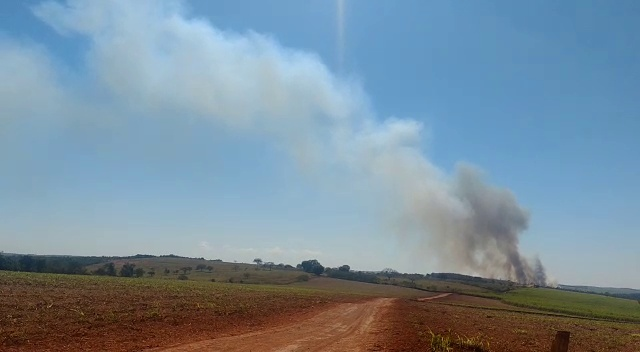
Fire: no
Smoke: yes